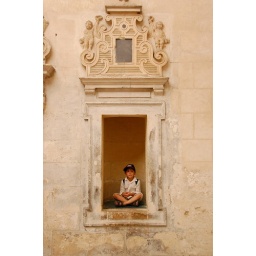
boy in the wall